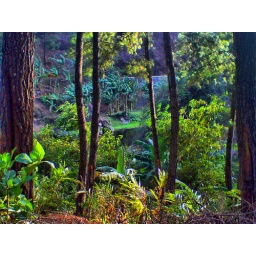
Clear water in the forest